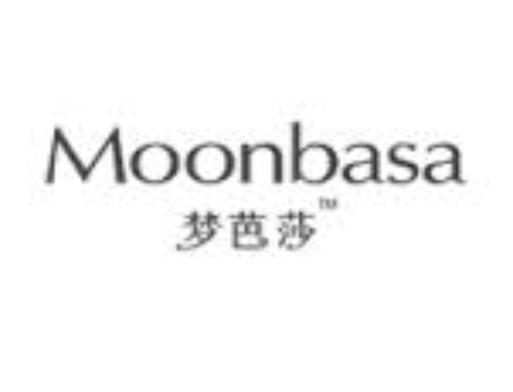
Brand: moonbasa
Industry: Clothes